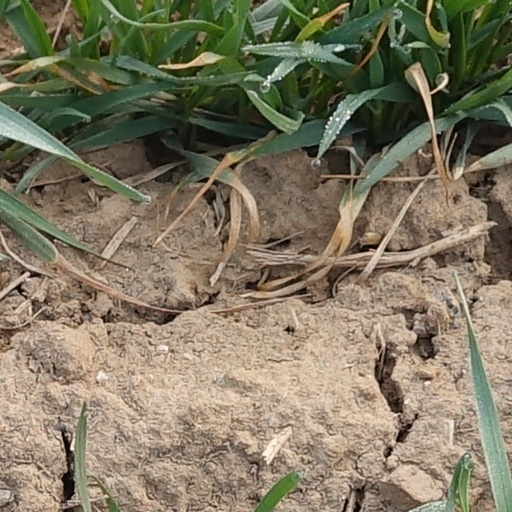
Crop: wheat